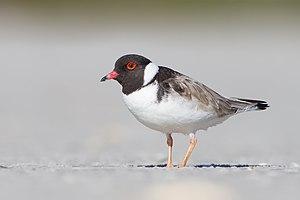
Un Pluvier à camail (Thinornis rubricollis rubricollis), photographié à l'embouchure de la Prosser river, à Orford, en Tasmanie (Australie).